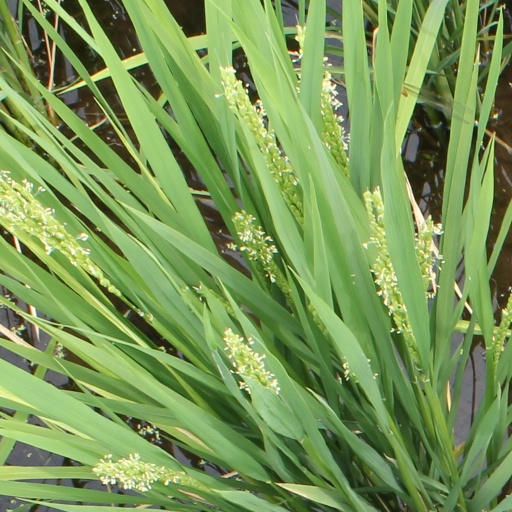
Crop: rice